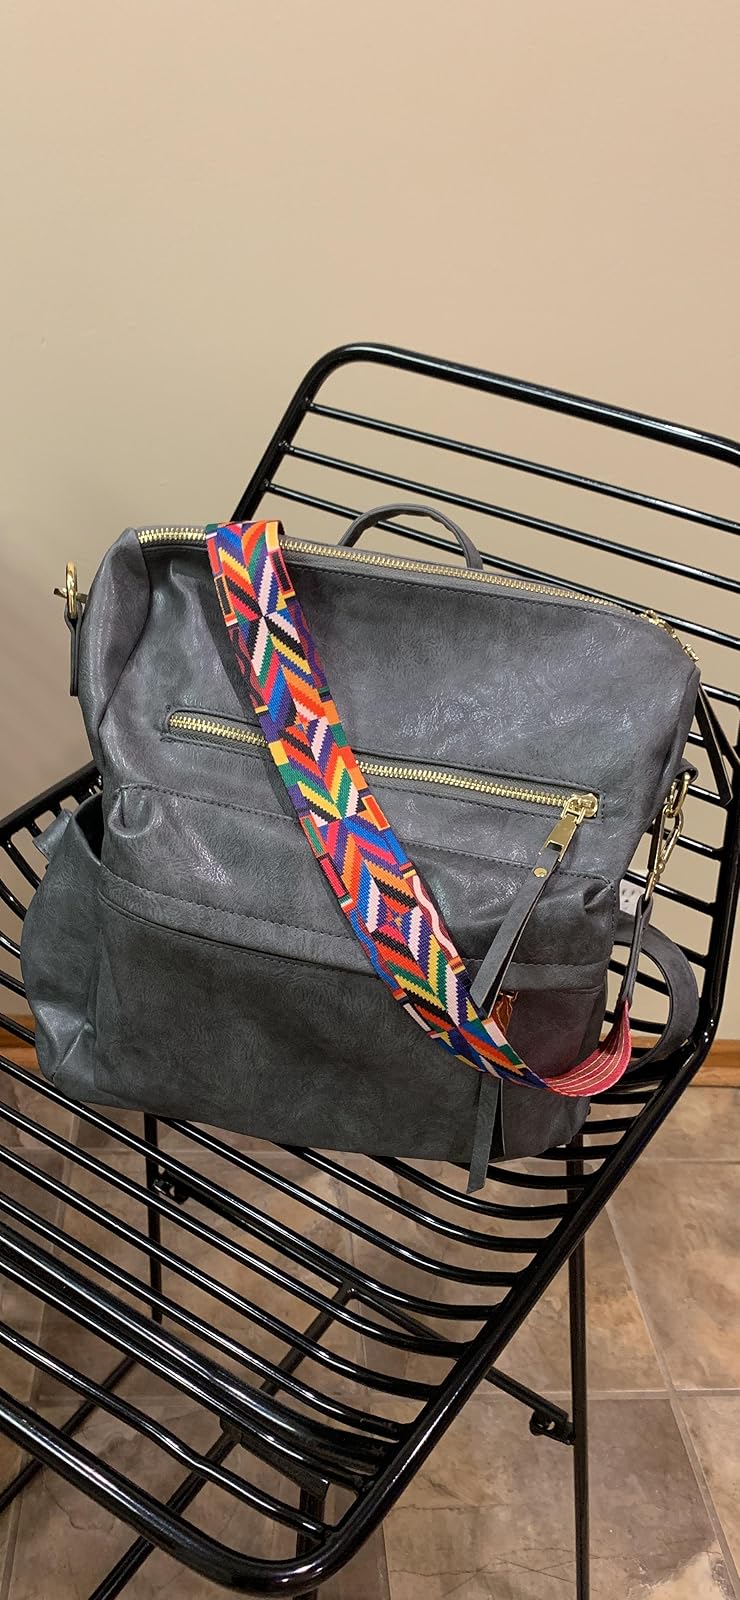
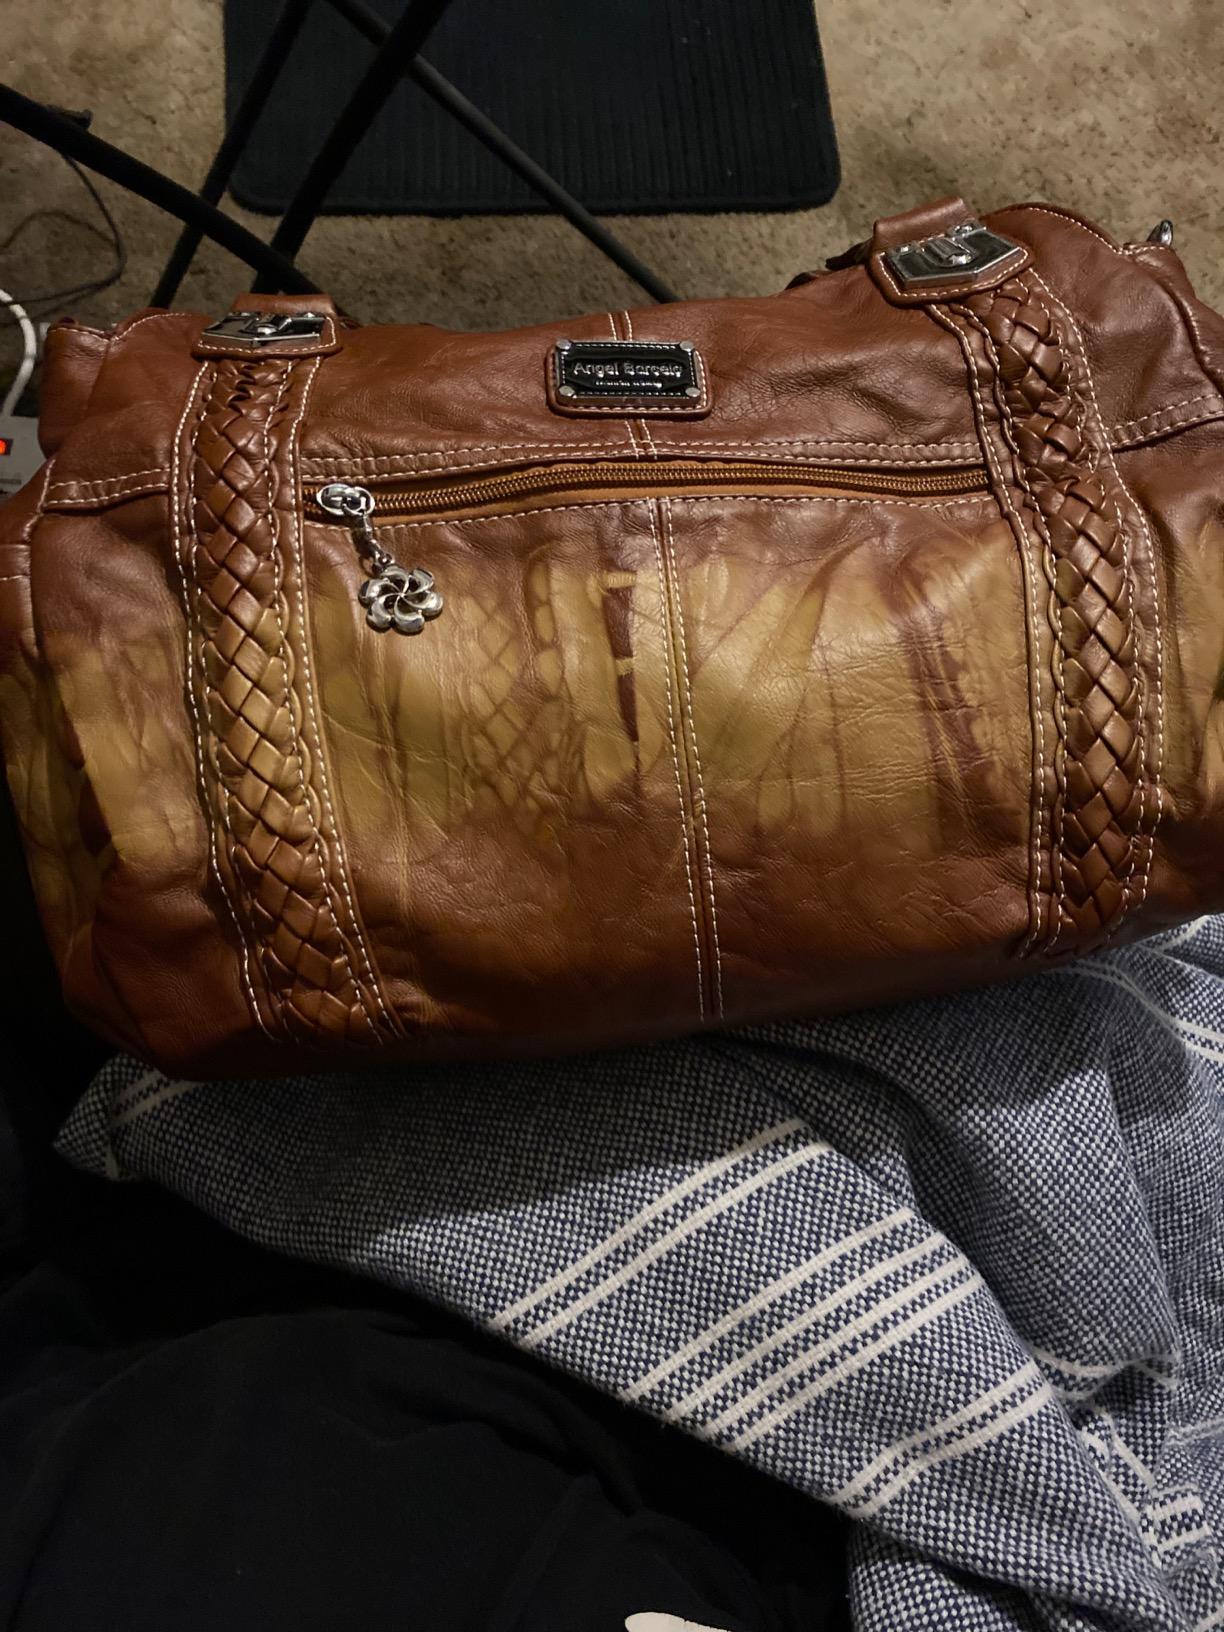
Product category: accessories_handbag
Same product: no